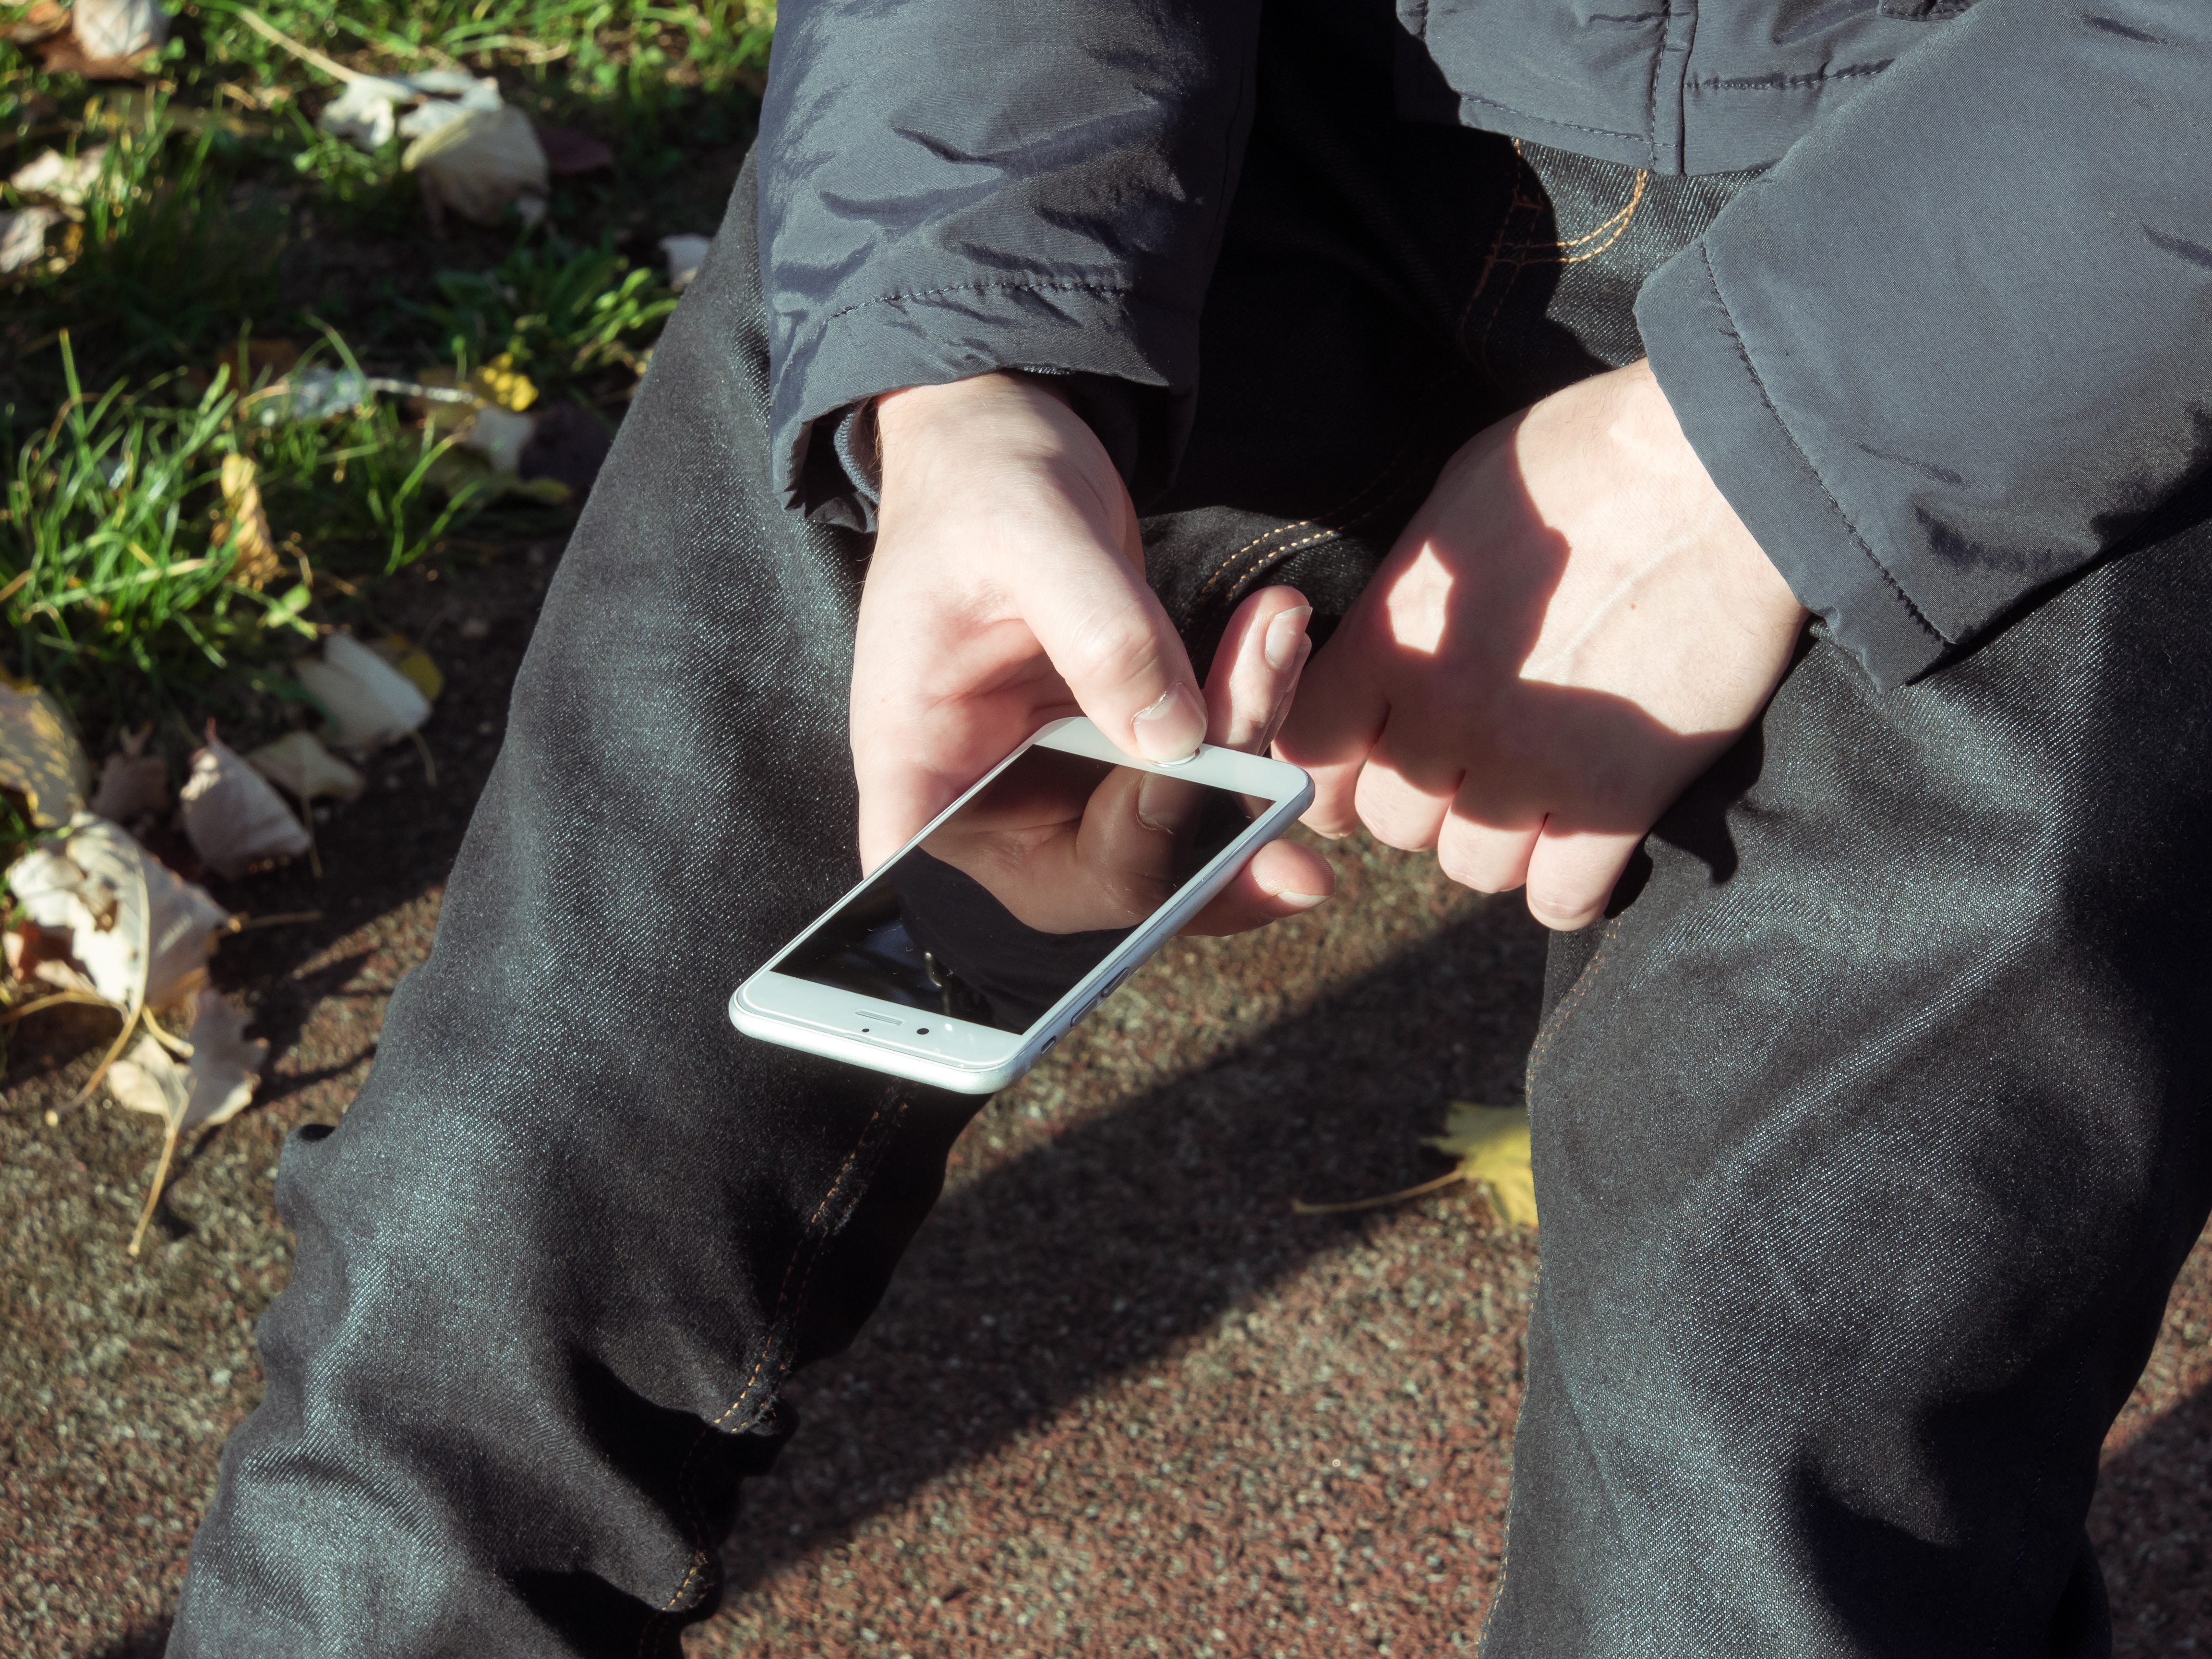
iphone, smartphone, mobile, hand, screen, apple, man, nature, outdoor, person, people, sun, technology, white, fall, boy, male, guy, leg, young, touch, tablet, autumn, park, communication, student, yellow, lifestyle, modern, electronic, device, human body, sunny, display, footwear, digital, new, 6s, plus, attractive, smart, interaction, sense, human positions, human action, apple computer